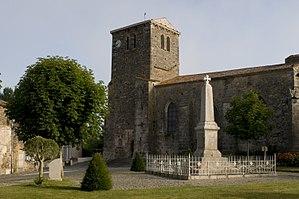
L'église St Hilaire.
La croix de guerre 1914-1918, plus ou moins épurée, est un des symboles les plus fréquents décorant le sommet des monuments aux morts de France.
Breuil-Barret, appelée localement « Le Breuil-Barret », est une commune française située dans le département de la Vendée en région Pays de la Loire.
La liste des églises de la Vendée recense de la manière la plus complète possible les églises, cathédrale et basiliques situées dans le département français de la Vendée.